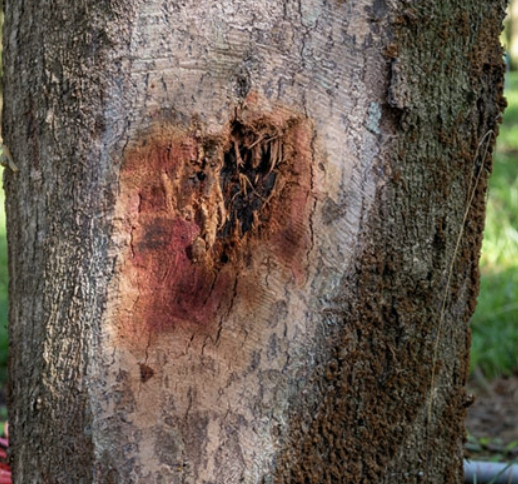
Label: stem_cracking_ gummosis